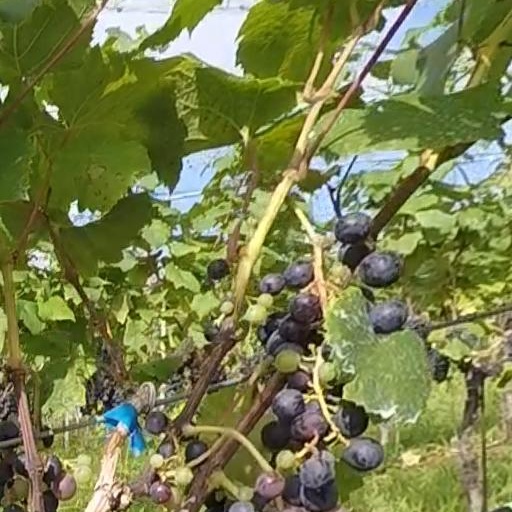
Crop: grape